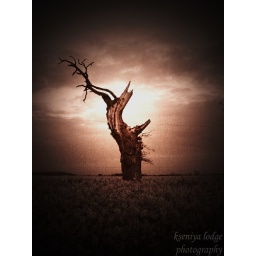
just like a tree in a middle of a field